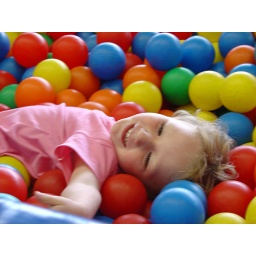
fun in the ball house